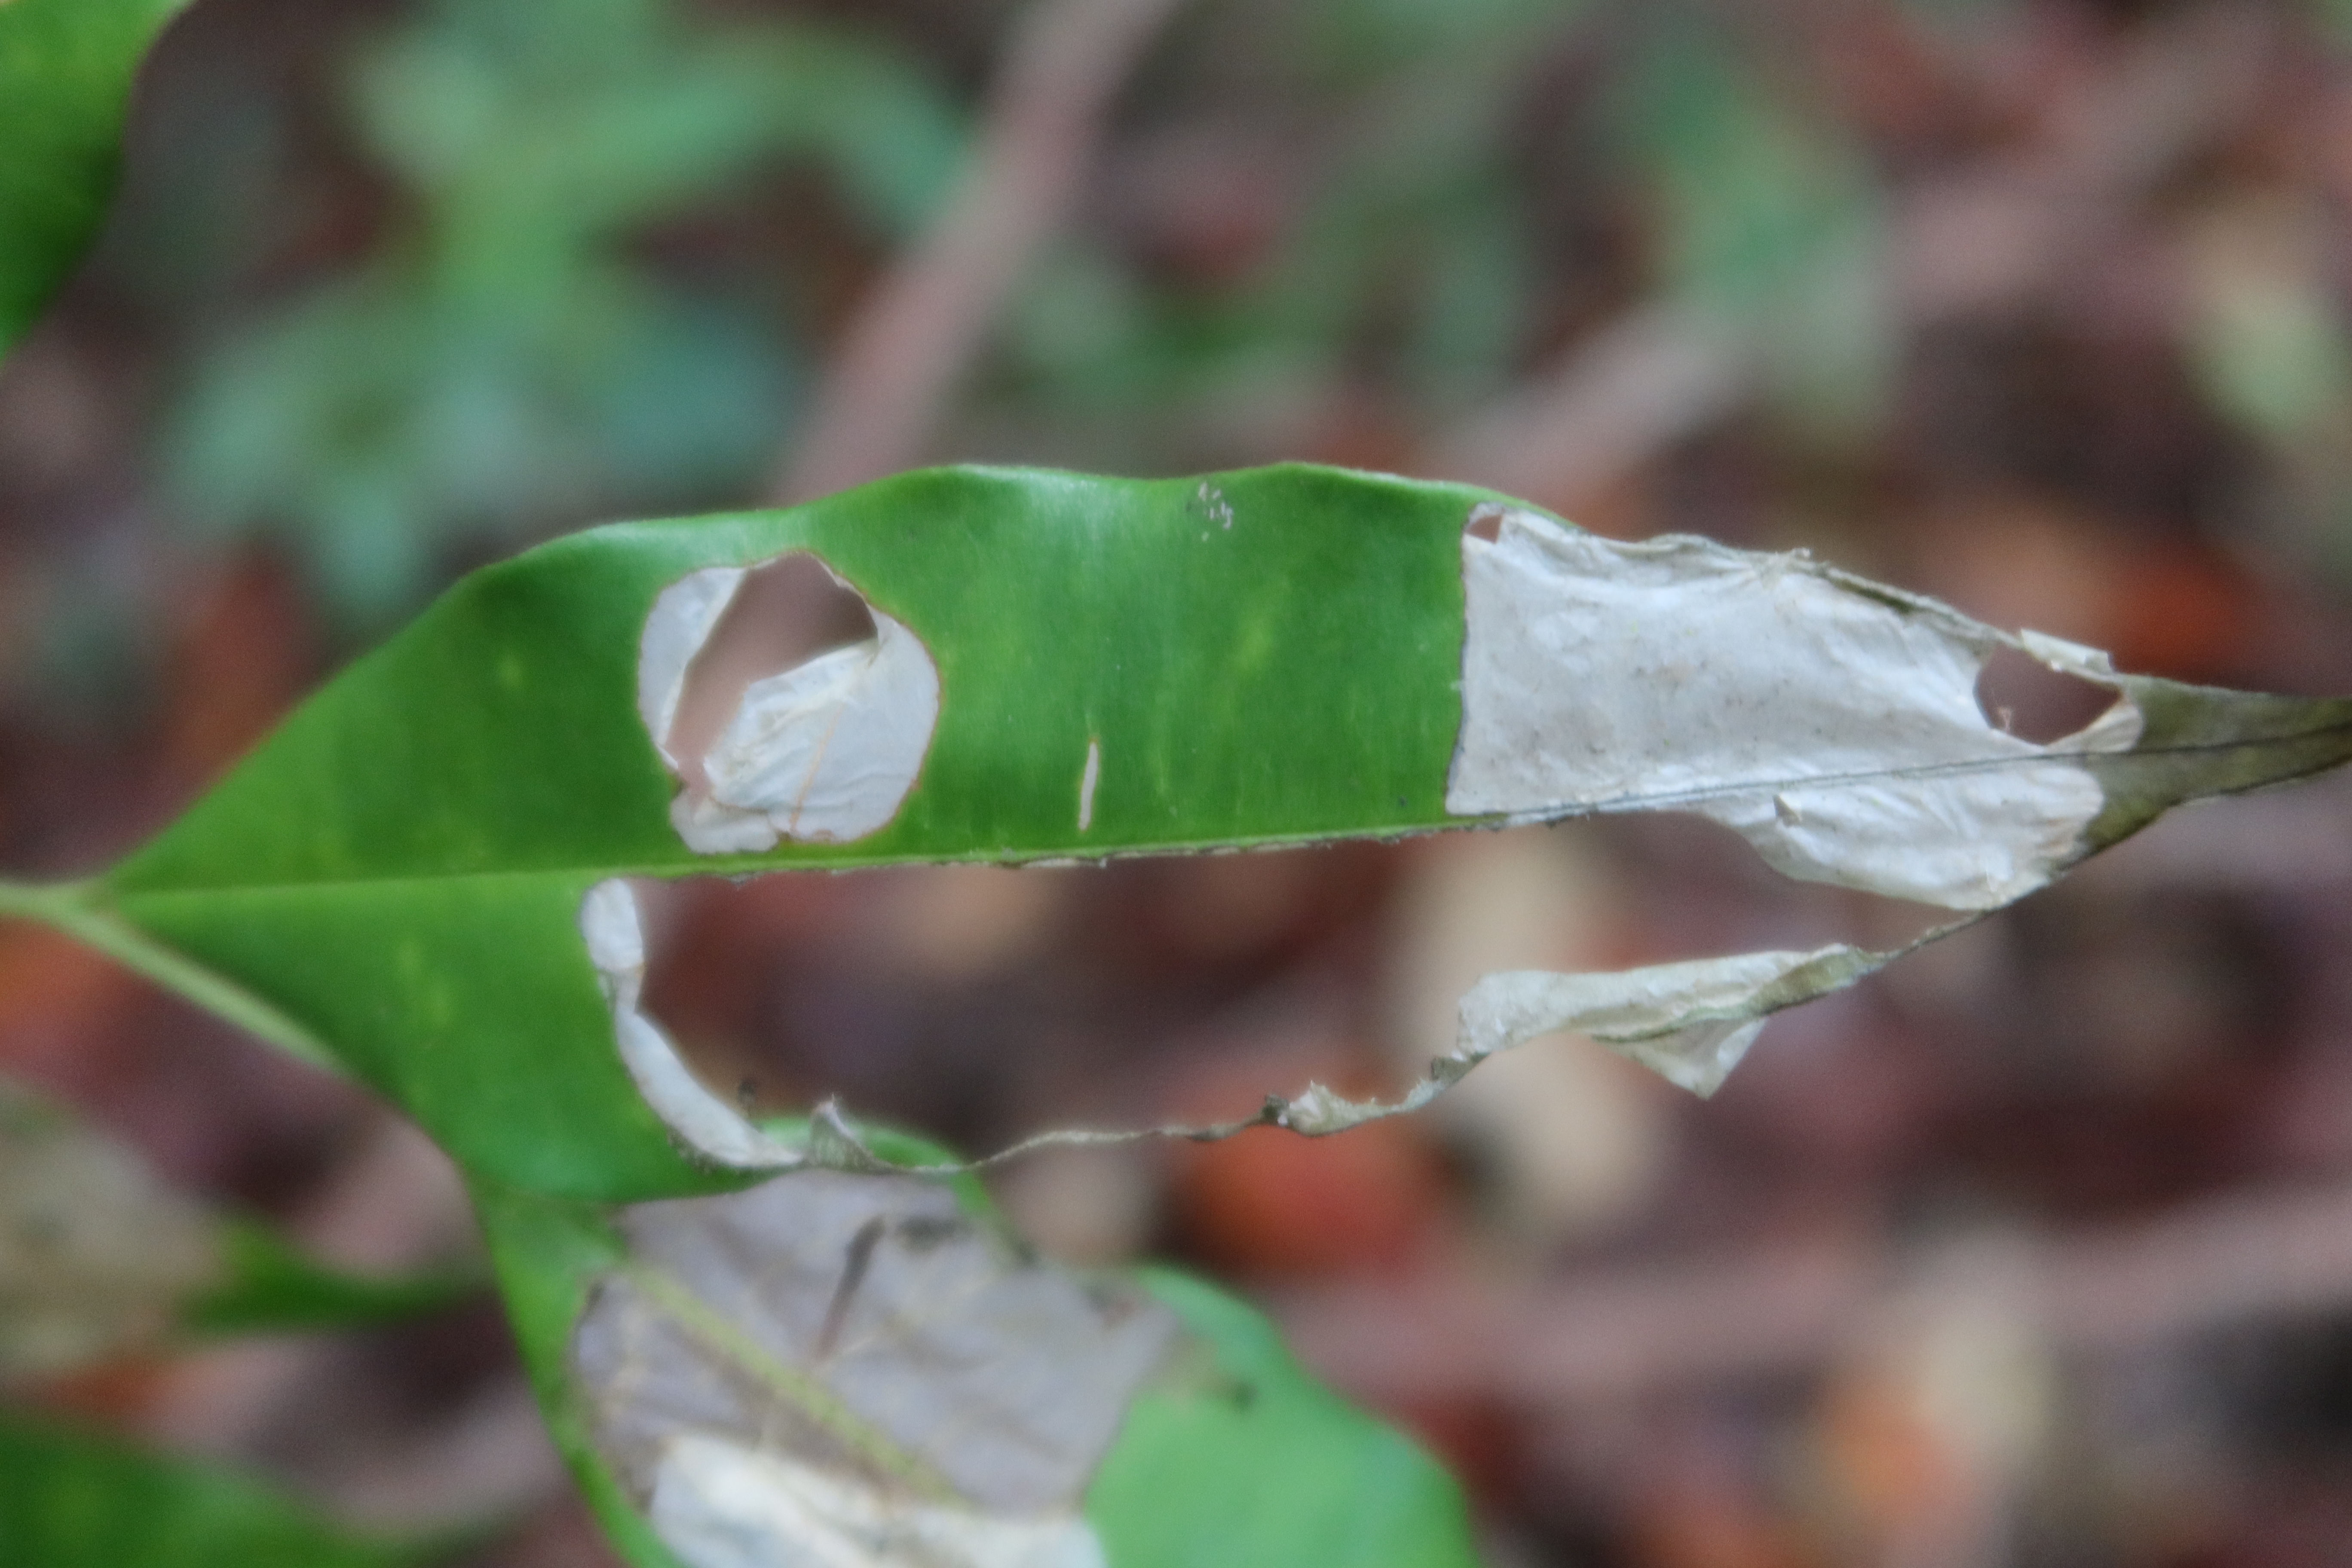
Label: Translucent lesion